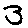
Label: 3